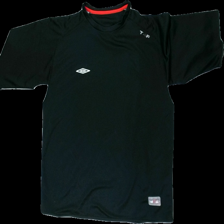
View: front
Type: T-shirt
Category: Unisex
Brand: Not in the list
Brand text on label: T4F
Colors: Black, White, Red, Multicolor
Material: 100% polyester
Cut: Regular, C-collar
Season: All
Trend: Sports
Price range: 50-100
Recommended usage: Reuse